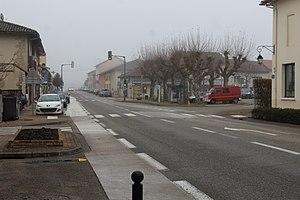
Route D1079 au centre de Polliat en direction de Mâcon.
Polliat est une commune française située dans le département de l'Ain, près de la région naturelle de la Dombes. Elle appartient à l'arrondissement de Bourg-en-Bresse.